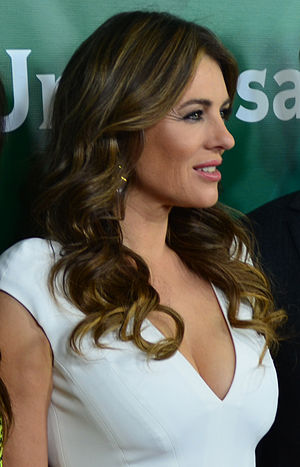
Elizabeth Hurley
Elizabeth Hurley ved TCAs Press Tour i 2015.
Elizabeth Hurley er en engelsk model og skuespillerinde.